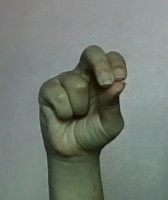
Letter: gaaf